Lewis Neal

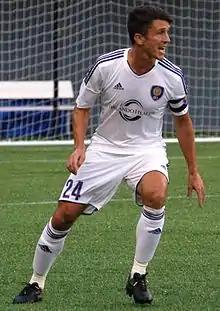
Neal playing for Orlando City B in 2016

Lewis Ryan Neal (born 14 July 1981) is an English former professional footballer.